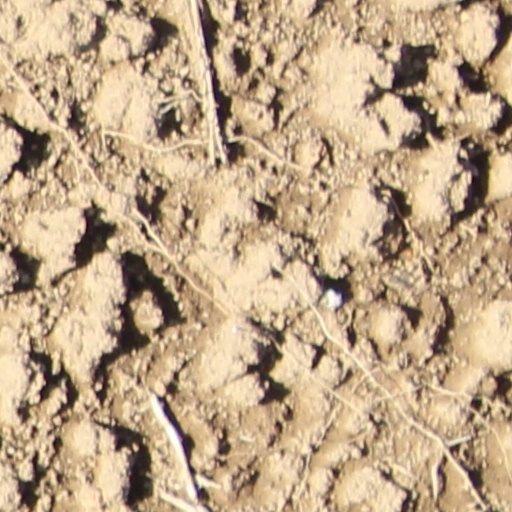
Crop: wheat